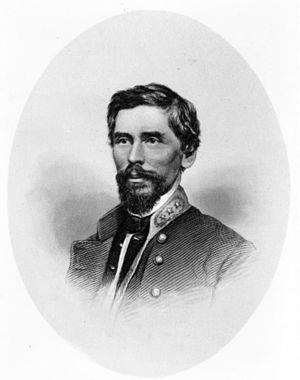
Le premier corps de l'armée du Tennessee est une unité militaire qui défend les États confédérés d'Amérique au cours de la guerre de Sécession. C'est un corps d'armée au sein de l'armée du Tennessee, officiellement créé en novembre 1862 et qui continue d'exister jusqu'à sa reddition en avril 1865, en Caroline du Nord. Il est également diversement connu comme le corps de Polk, le corps de Hardee, et corps de Cheatham.
La campagne de Franklin-Nashville regroupe les manœuvres militaires et les combats qui se déroulèrent, du 18 septembre au 27 décembre 1864, sur le théâtre occidental de la guerre de Sécession dans les États de l'Alabama, du Tennessee et dans le nord-ouest de la Géorgie. C'est la dernière offensive stratégique sudiste de la guerre de Sécession.
Patrick Cleburne fut un soldat anglo-irlandais, servant dans la British Army et comme major-général dans l'armée des États confédérés durant la guerre de Sécession, où il fut tué dans la seconde bataille de Franklin.